Hyperuricosuria

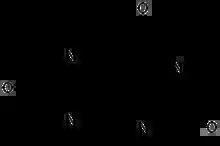
Uric acid

Hyperuricosuria is a medical term referring to the presence of excessive amounts of uric acid in the urine. For men this is at a rate greater than 800 mg/day, and for women, 750 mg/day. Notable direct causes of hyperuricosuria are dissolution of uric acid crystals in the kidneys or urinary bladder, and hyperuricemia. Notable indirect causes include uricosuric drugs, rapid breakdown of bodily tissues containing large quantities of DNA and RNA, and a diet high in purine.